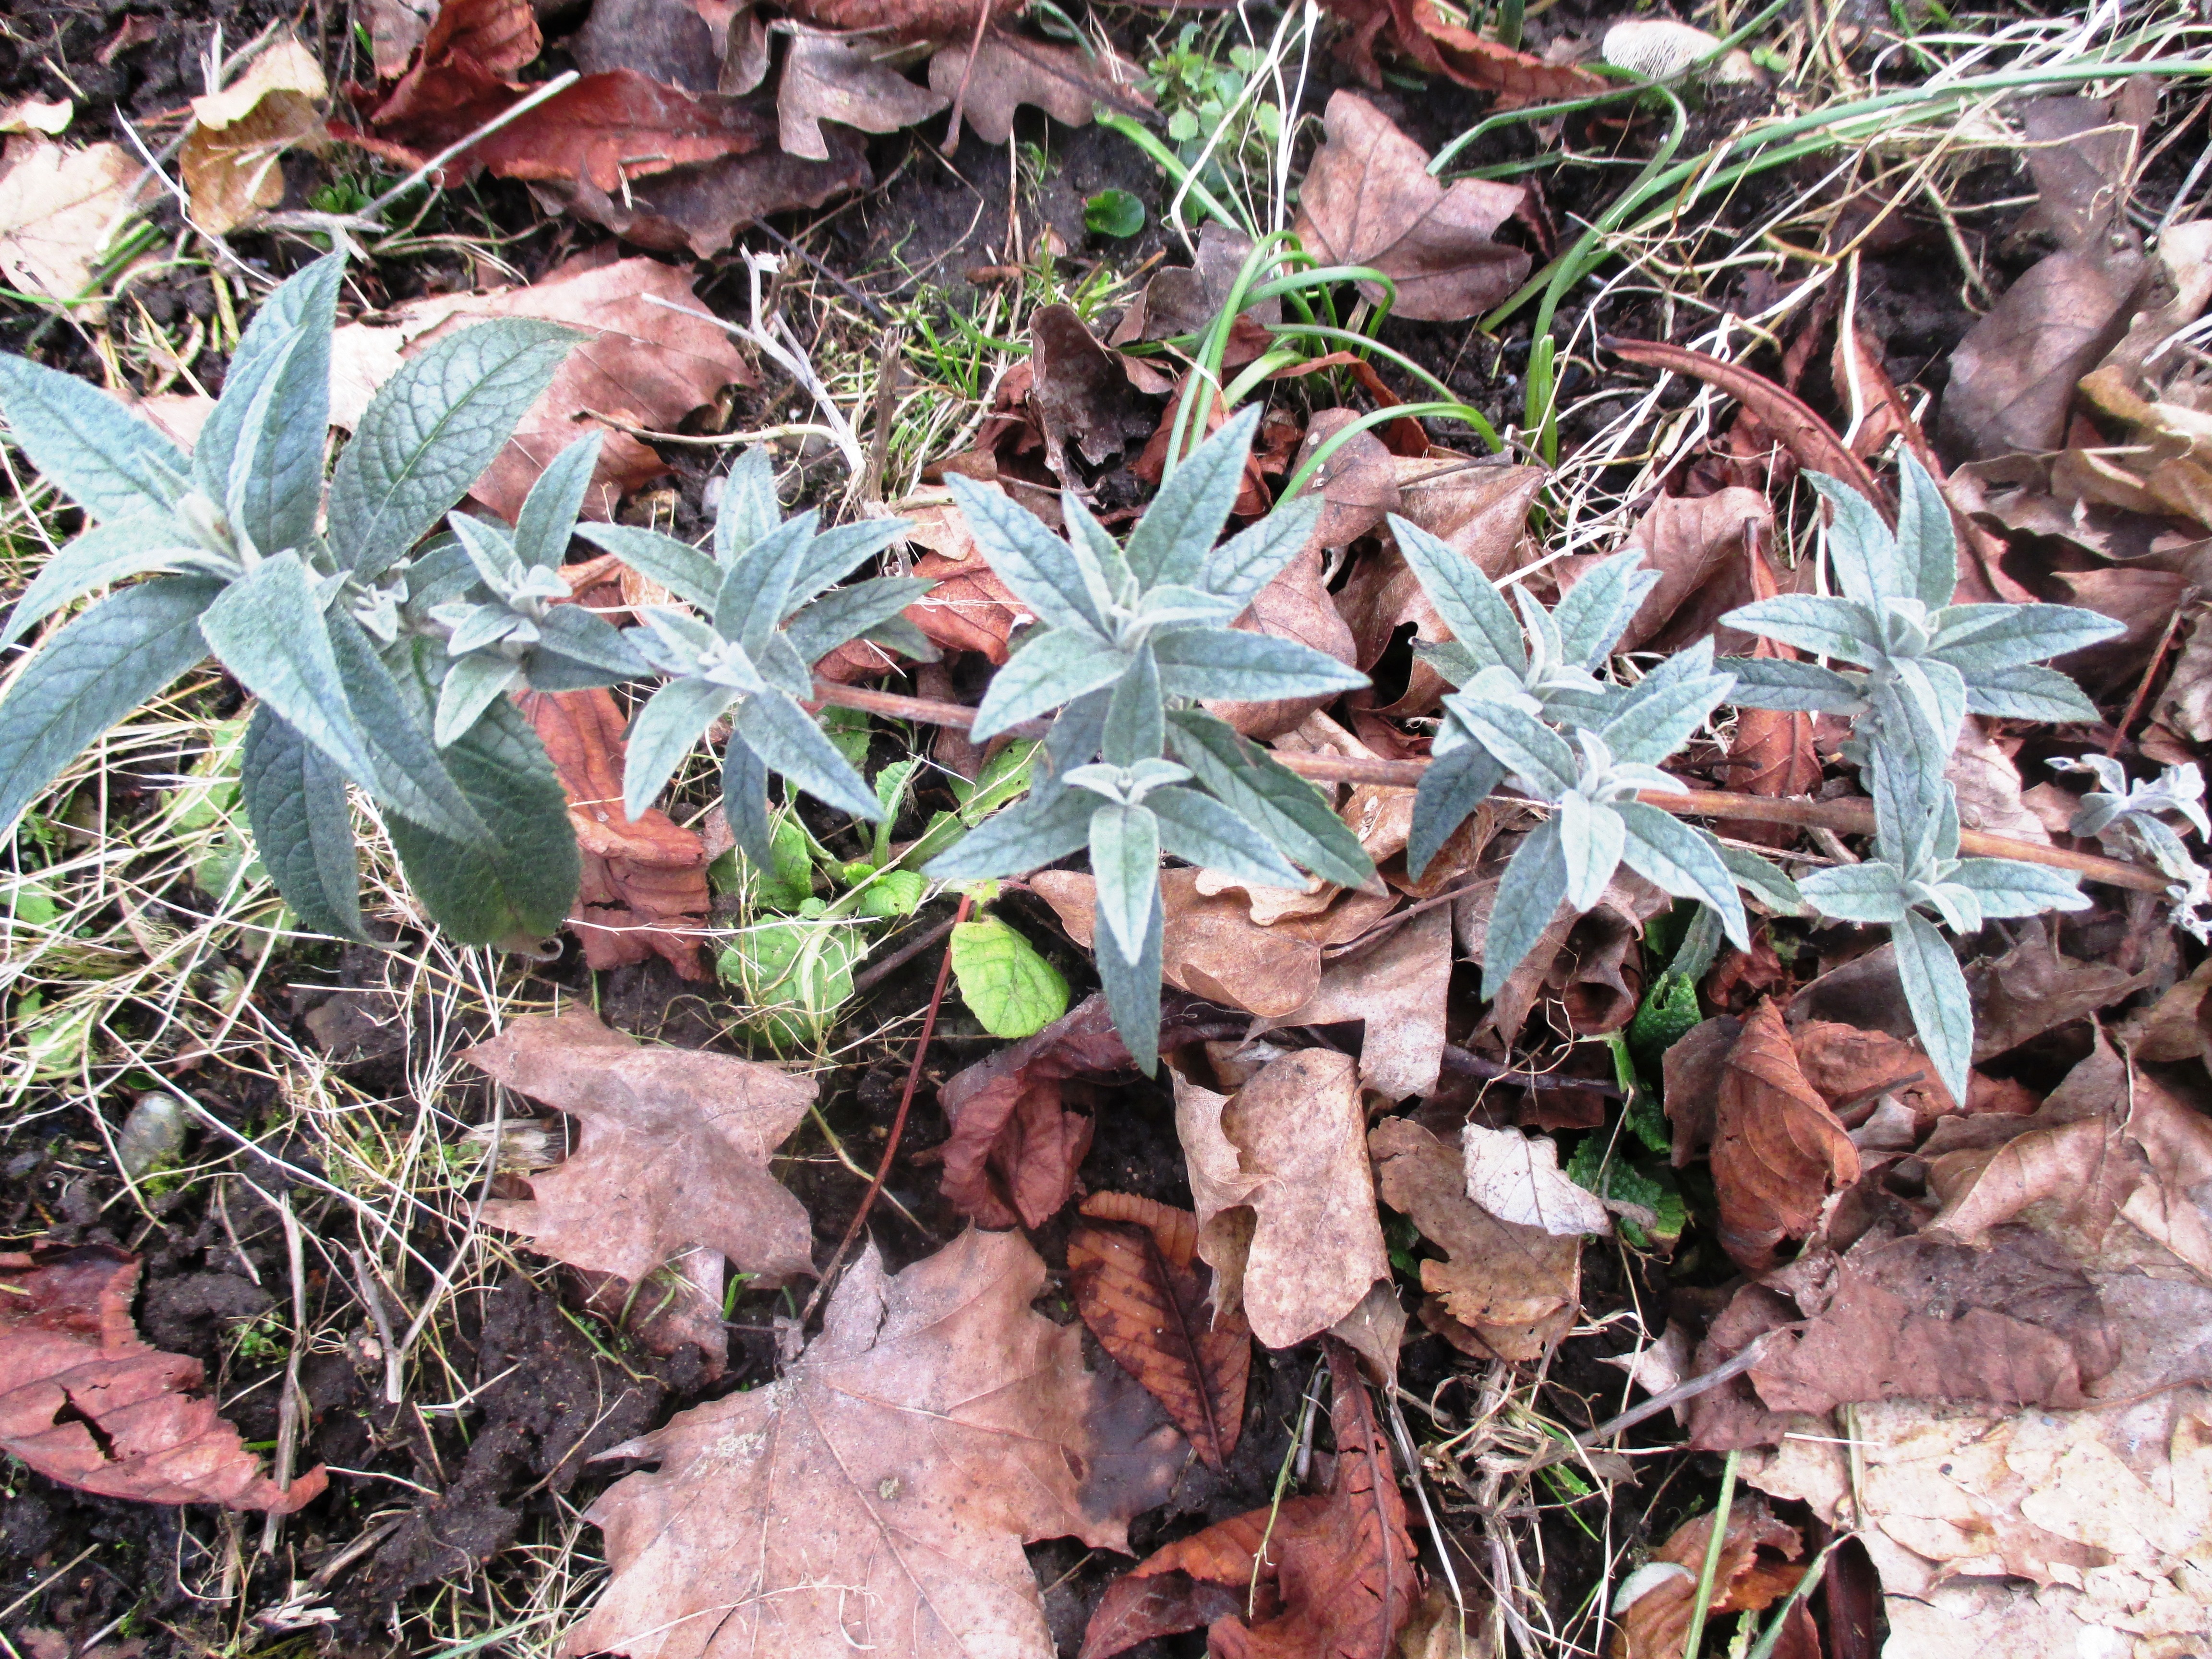
nature, grass, plant, leaf, arid, flower, frost, green, herb, grow, autumn, brown, soil, botany, flora, wildflower, leaves, shrub, flowering plant, land plant, plants shoot